Floyd Bennett

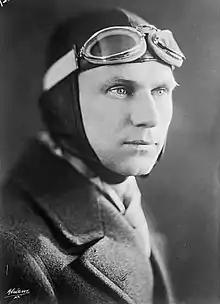

Floyd Bennett (October 25, 1890 – April 25, 1928) was a United States Naval Aviator who, along with then USN Commander Richard E. Byrd, made the first flight to the North Pole in May 1926. However, their claim to have reached the pole is disputed.